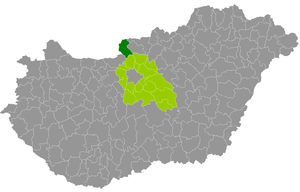
Le district de Szob est un des 18 districts du comitat de Pest en Hongrie. Il compte 24 487 habitants et rassemble 17 localités : 15 communes et 2 villes dont Szob, son chef-lieu.